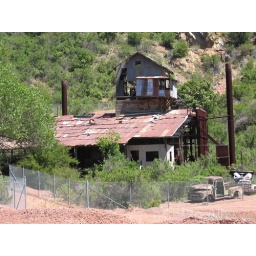
A real abondoned mine with rusty pickup truck parked in front.